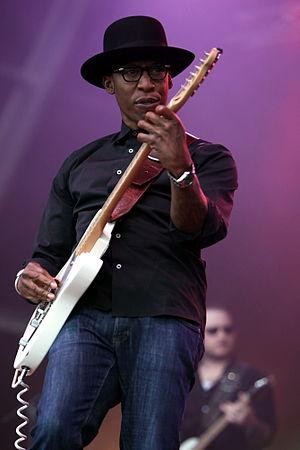
La liste qui suit comprend des artistes de neo soul notables.